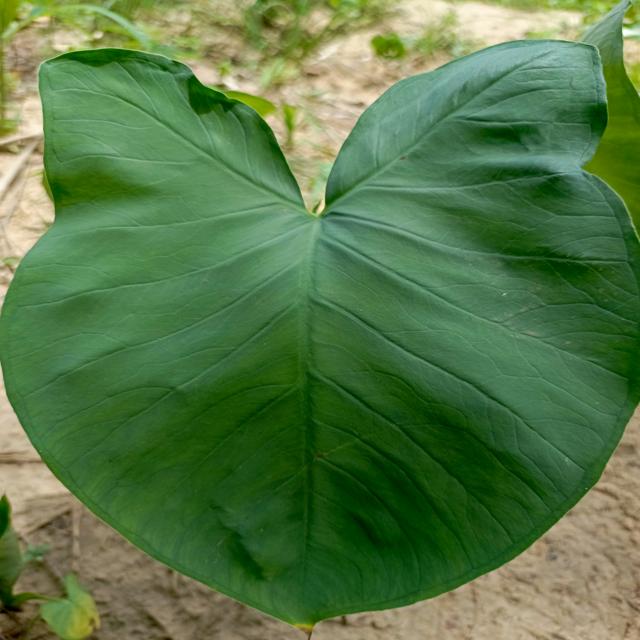
Label: Healthy